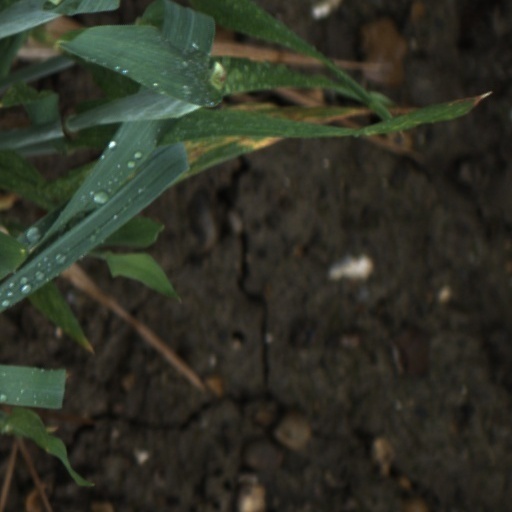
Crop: wheat